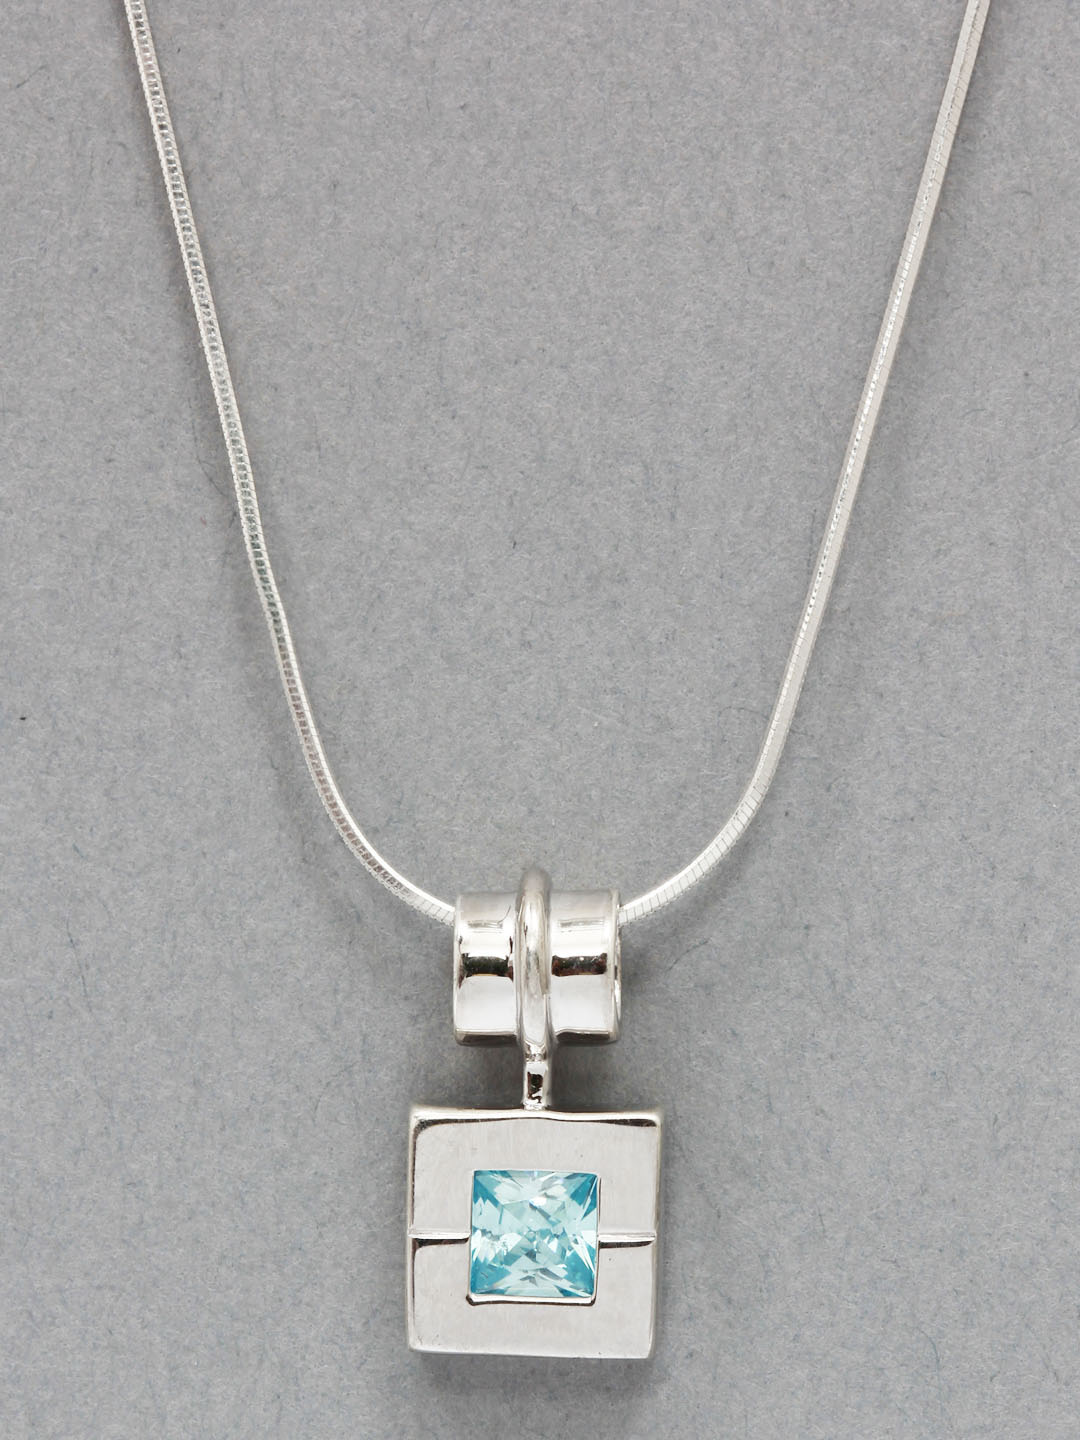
Lencia Sterling Silver Pendant
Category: Accessories / Jewellery / Pendant
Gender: Women
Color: Silver
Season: Fall 2012
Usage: Casual